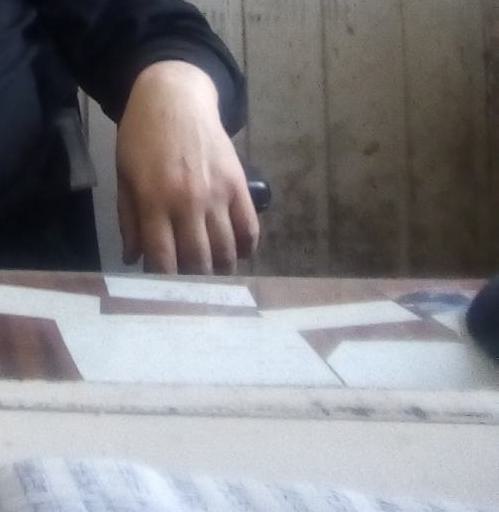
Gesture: no_gesture